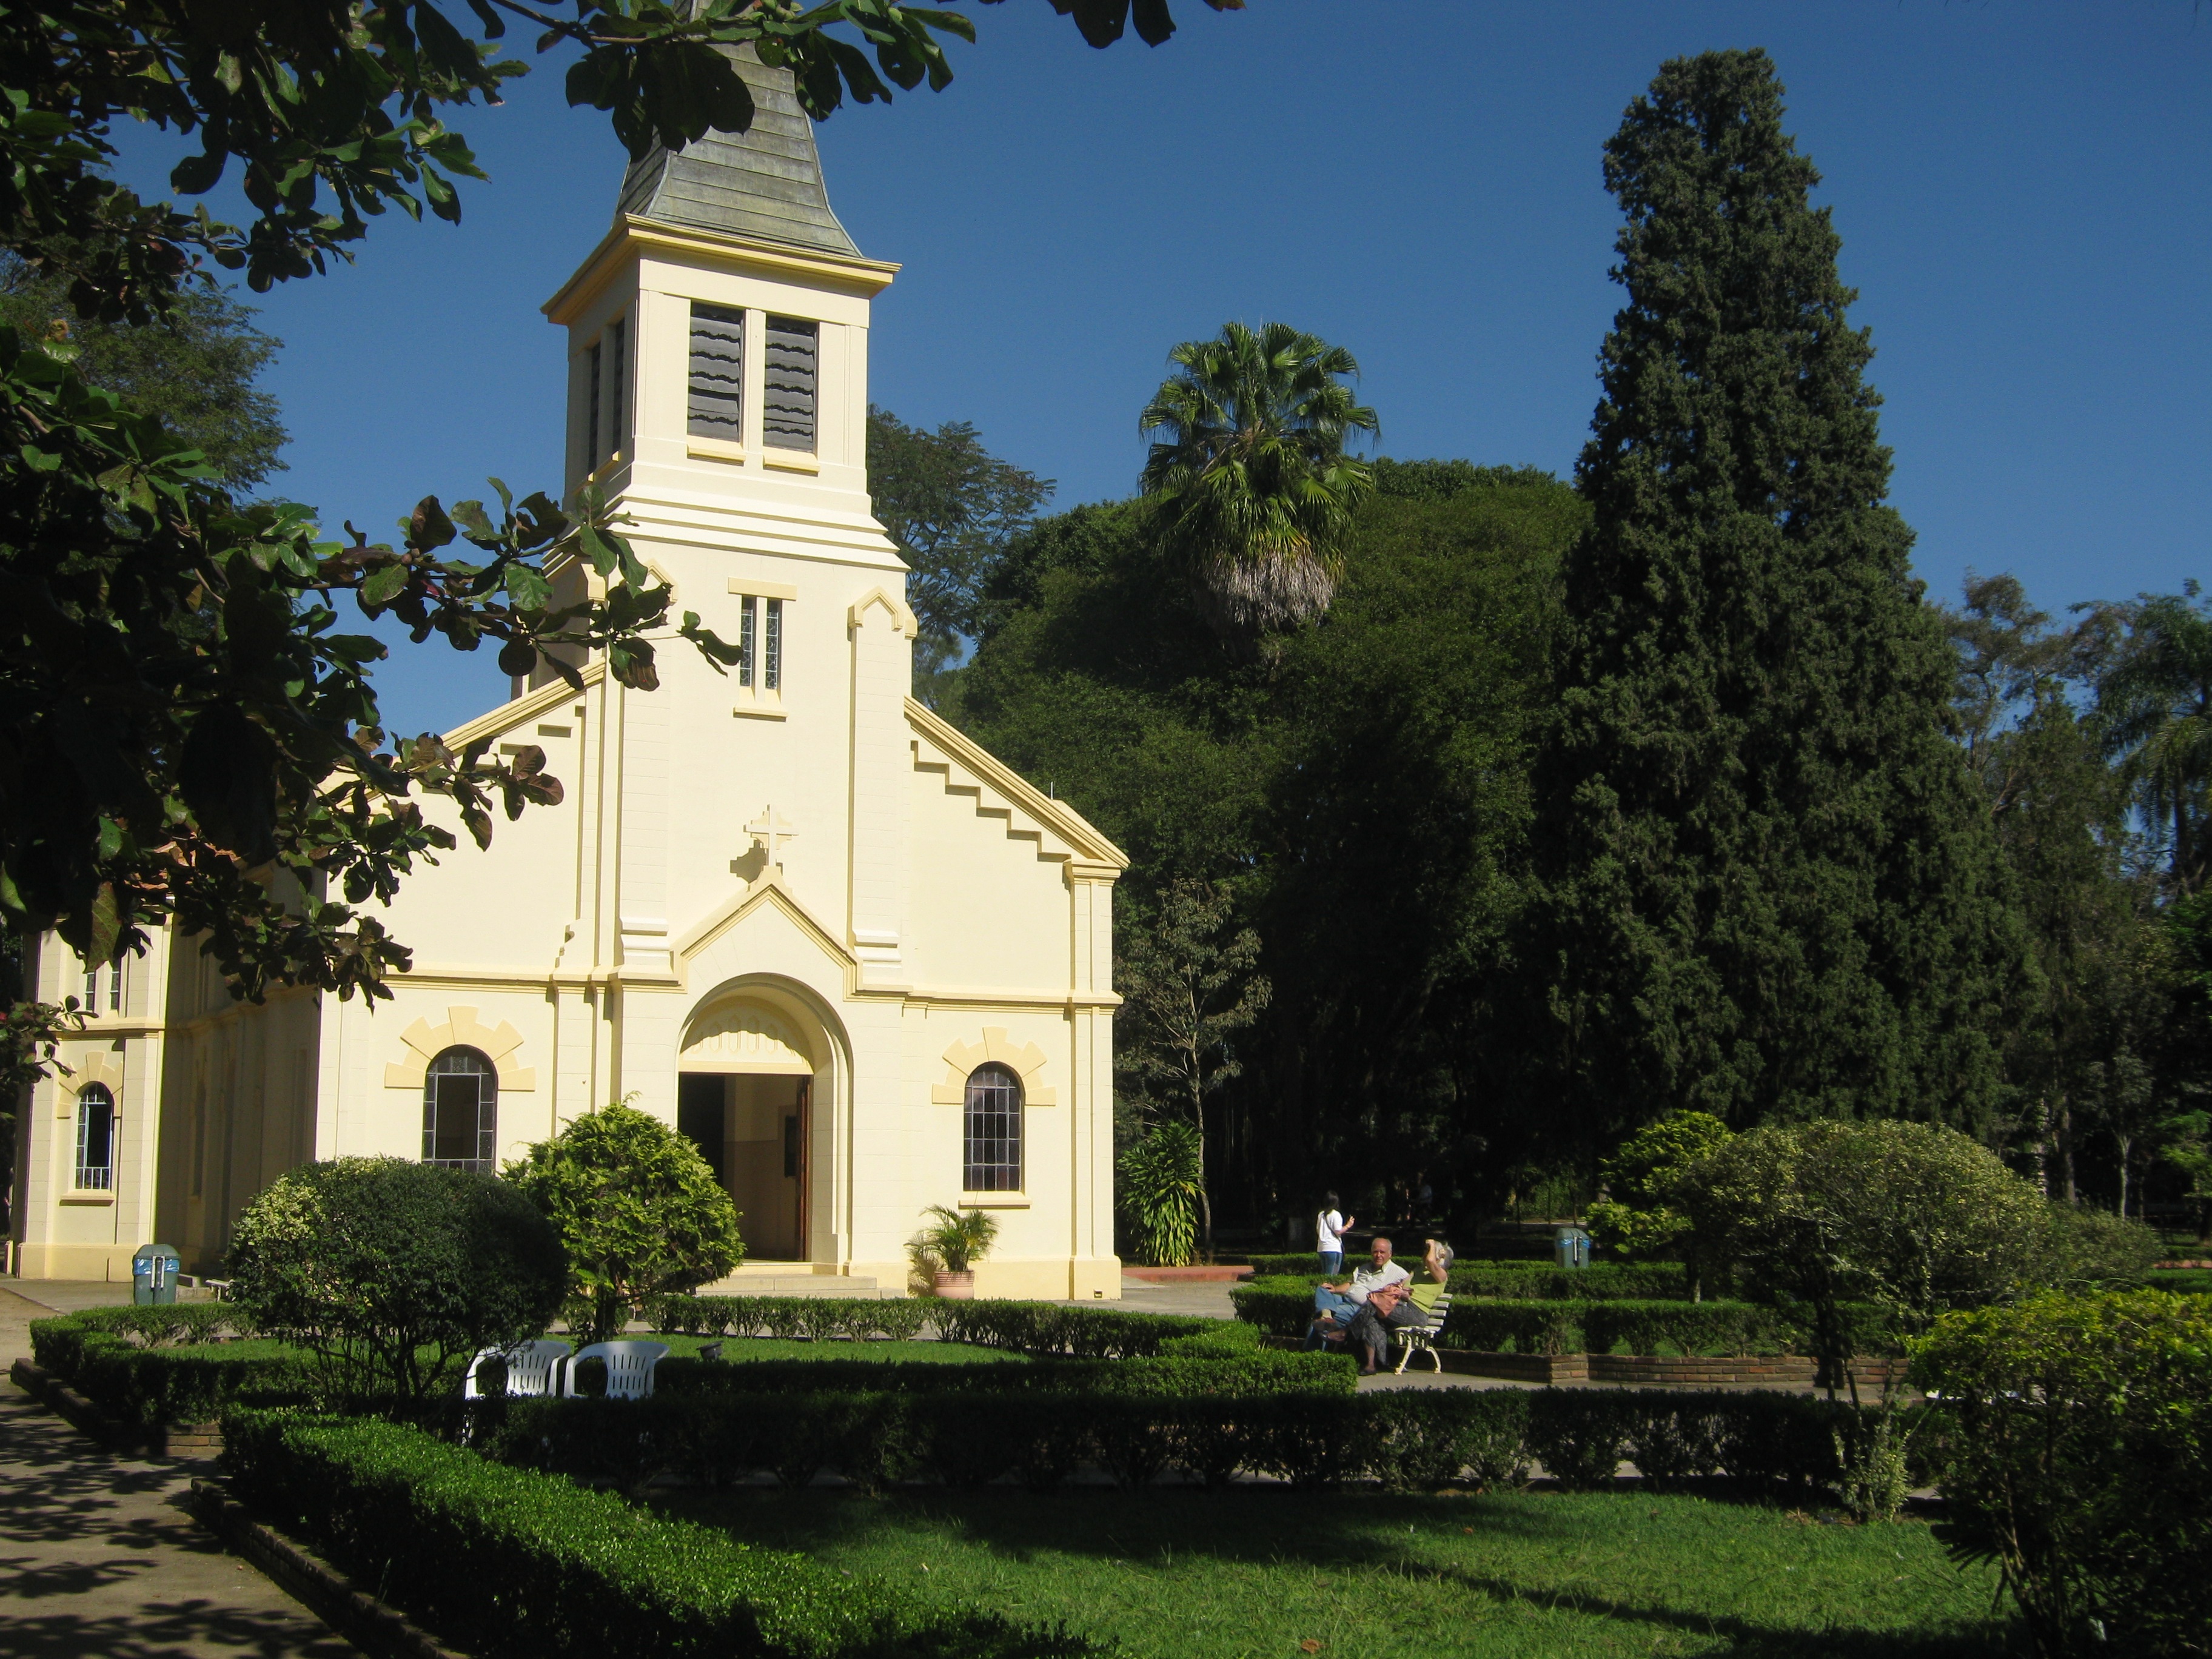
architecture, building, chateau, religion, church, chapel, exterior, garden, place of worship, catholic, monastery, shrine, christianity, estate, brazil, brazilian, spanish missions in california